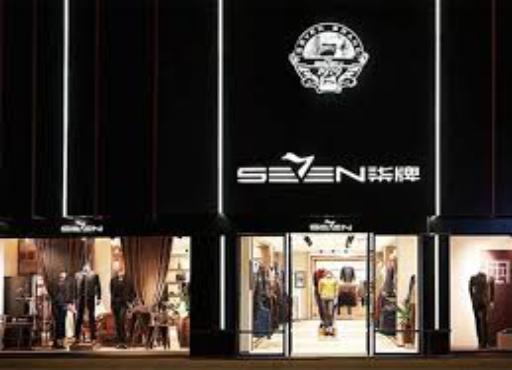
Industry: Clothes